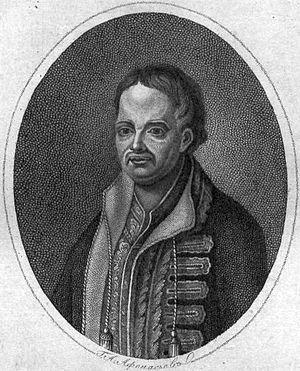
Vassili Leontievitch Kotchoubeï, né en 1640 et exécuté le 26 juillet 1708 à Borchtchagovska, est un homme politique et militaire ukrainien, régent du bureau militaire en 1681, secrétaire général, général de Justice, en 1700, il élevé au rang de stolnik, il prit part aux Campagnes d'Azov.